Kamagaya

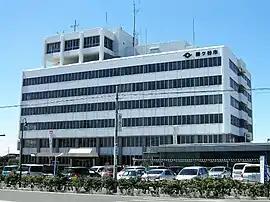
Kamagaya City Hall

Kamagaya is located in the northwestern corner of Chiba Prefecture, approximately 20 kilometers from the prefectural capital of Chiba. It is located on the Shimōsa Plateau, with an elevation of seven to thirty meters above sea level. The Otsu River, which flows into Lake Teganuma, is in the north, and the Okashiwa and Nego Rivers, and the tributaries of the Ebi River, flow into Tokyo Bay, to the south. The 140th east meridian line runs through the center of the city.